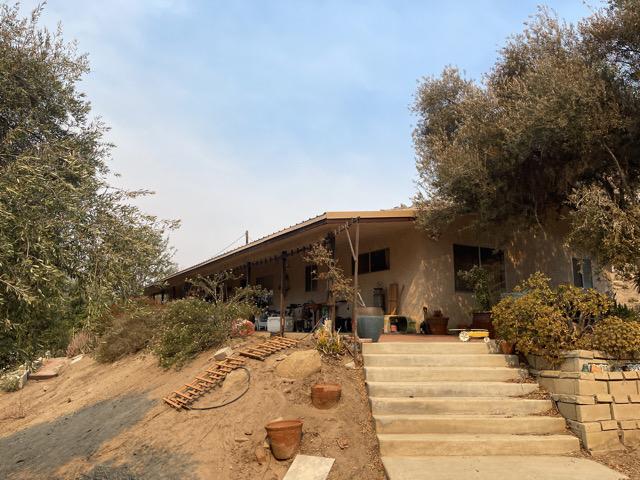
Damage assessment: no_damage